Rǫgnvaldr Guðrøðarson

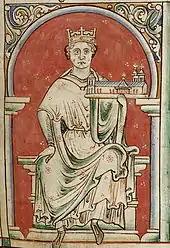
Thirteenth-century depiction of John, King of England as he appears on folio 9r of British Library Royal 14 C VII.

Rǫgnvaldr's involvement in Caithness is also noted by the contemporary English chronicler Roger de Hoveden. According to Roger's "Chronica", after two rounds of negotiations between Haraldr Maddaðarson and William failed, Rǫgnvaldr intervened and bought Caithness from William. The precise date of Rǫgnvaldr's venture is uncertain, although it appears to have occurred in about 1200. Just prior to Rǫgnvaldr's involvement, Roger records that Haraldr Maddaðarson ventured into the Isles where he reinforced himself with an armed fleet, before returning to Orkney and Caithnes, and defeating Haraldr Eiríksson at Wick. If this part of Roger's account refers to military aid being received from Rǫgnvaldr's realm, the fact that Rǫgnvaldr and Haraldr Maddaðarson later became opponents would appear to reveal the fragility of certain of alliances. On the other hand, if Roger's account refers to the domain of the Meic Somairle, it could be evidence that Haraldr Maddaðarson was able to garner support from Rǫgnvaldr's rivals.